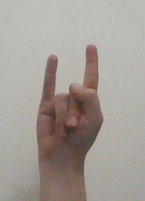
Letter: la